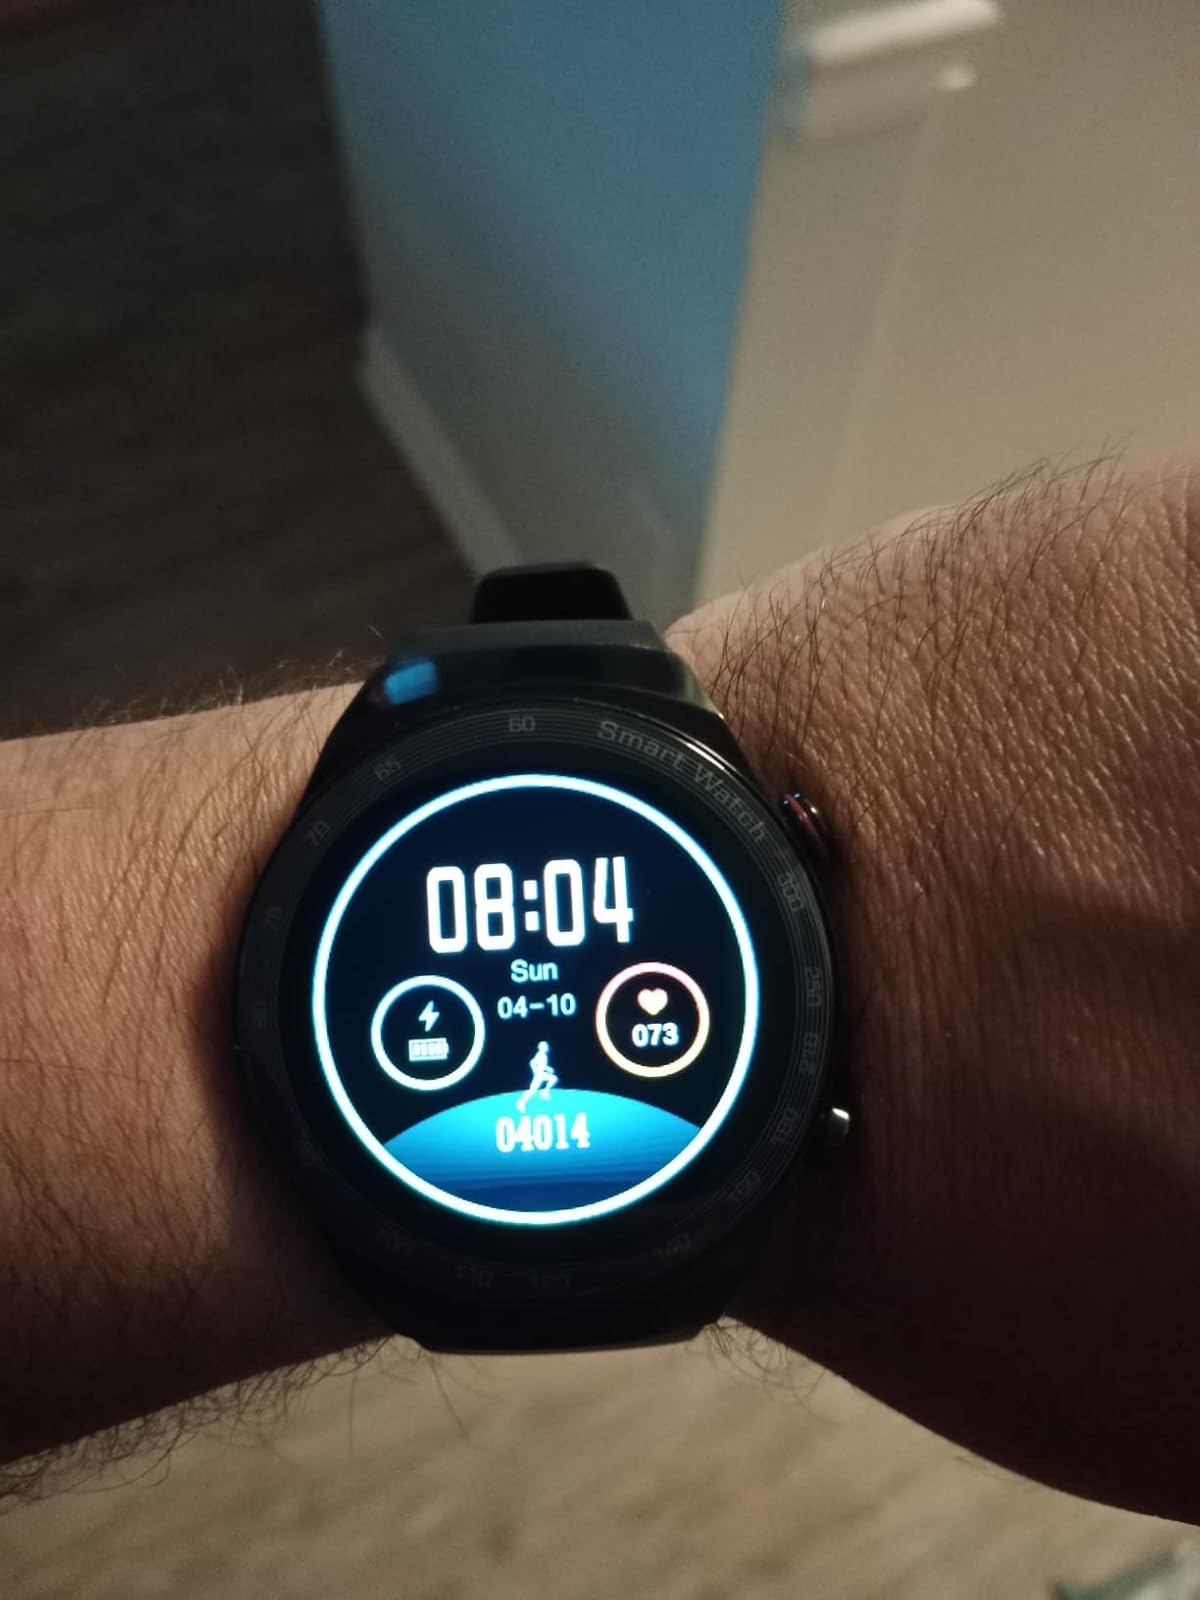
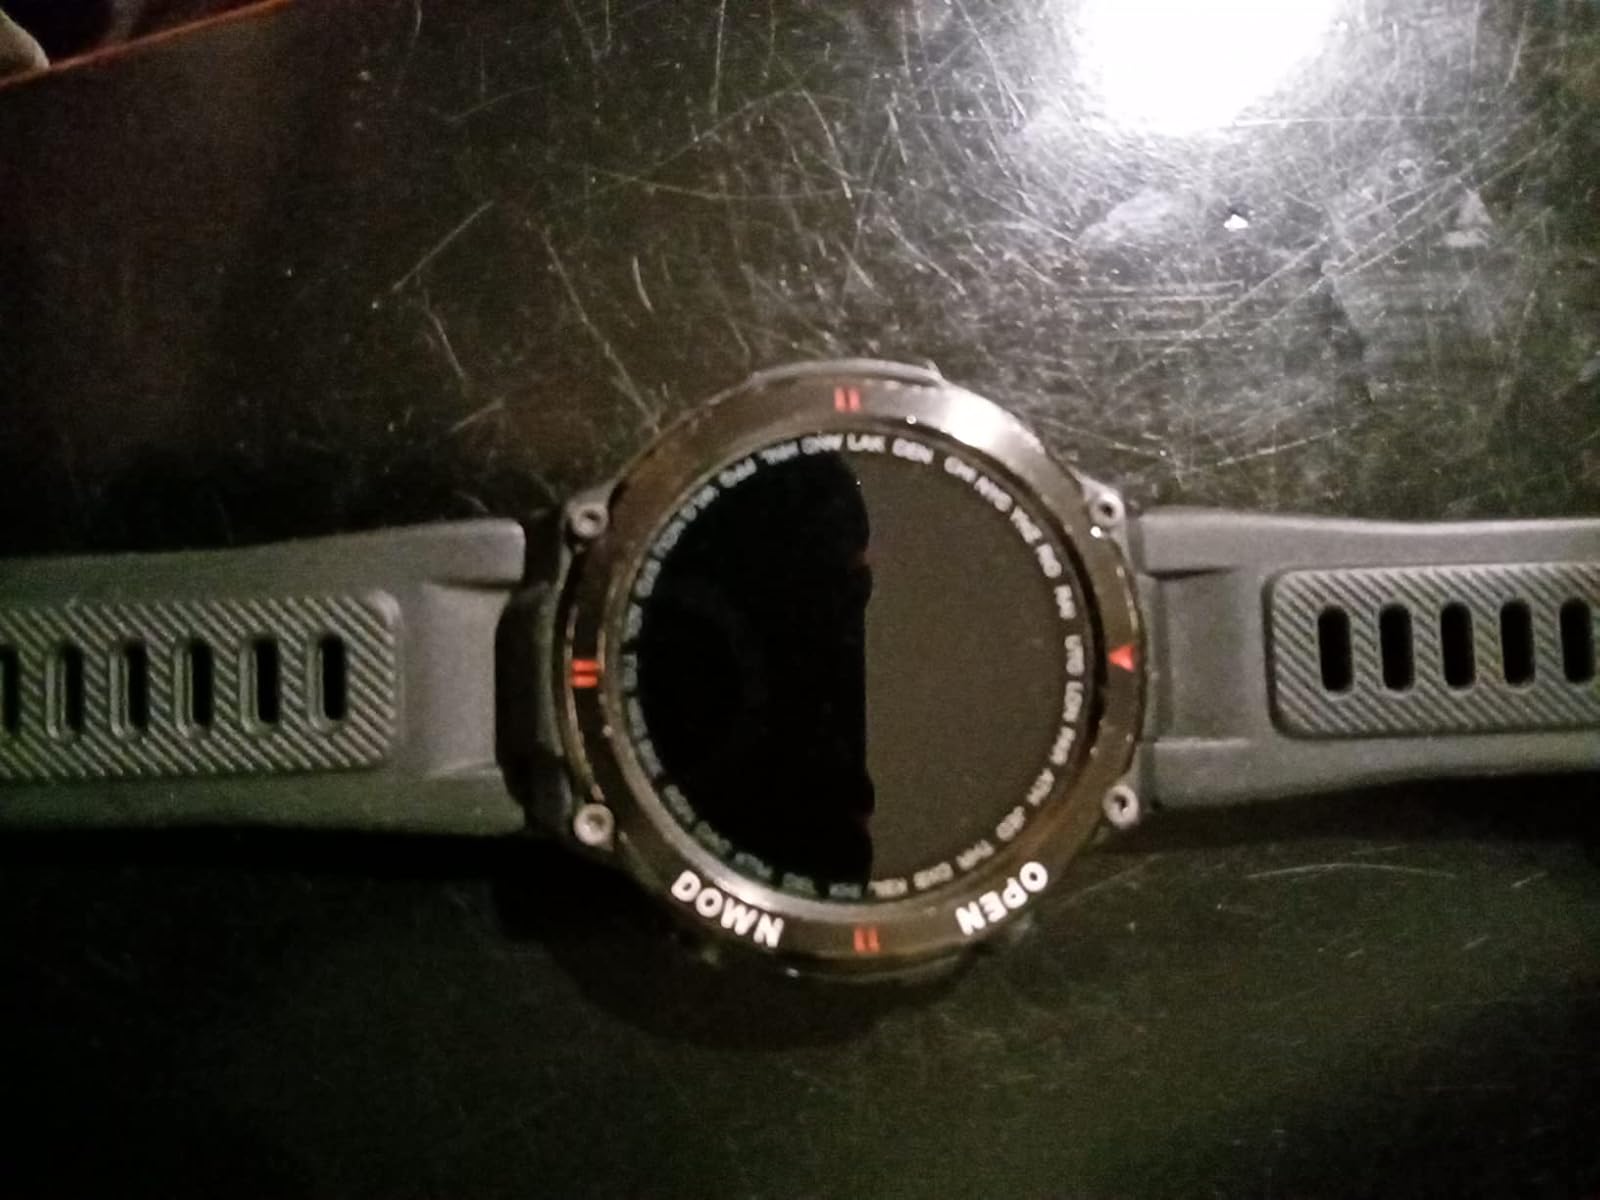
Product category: smartwatch
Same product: no